Henry Bluff

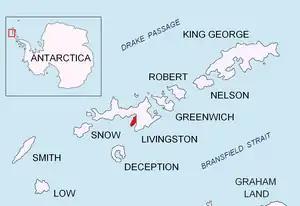
Location of Hurd Peninsula in the South Shetland Islands.

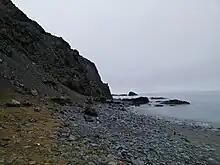
Henry Bluff from Argentina Cove beach.

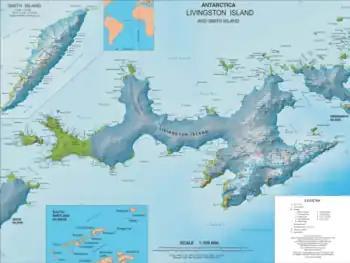
Topographic map of Livingston Island and Smith Island.

Henry Bluff is a point forming the southwest side of the entrance to Argentina Cove and the north side of the entrance to Las Palmas Cove in Hurd Peninsula, Livingston Island in the South Shetland Islands, Antarctica. The point is dominated by a prominent monolithic formation rising to 163 m and named "El Peñón" ('The Rock') by personnel of the nearby Spanish Antarctic Base. The area was visited by early 19th century sealers operating from nearby Johnsons Dock.